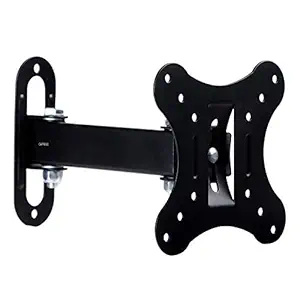
Caprigo Heavy Duty TV Wall Mount Stand for 12 to 27 inches LED/LCD/Monitor Screen's
Category: Electronics
Price: 399 (list price: 799)
Rating: 4.1 (1,161 ratings)
About this product: TV & Monitor Wall Mount Compatibility : 12 To 27 inch (LED/HD/QLED/LCD/UHD/3D/4K/Monitor/Curved/Smart Screens) From All Universal Brands Like Samsung, BenQ, LG, Acer, Dell, Sony, Lenovo, HP, ViewSonic, Asus, Hisense, Kevin, Sanyo, Shinco, Elara, Xiaomi, Mi, VU, Adsun, iFalcon, Realme, Vise, Croma, Kodak, Mitashi, Thomson, Videocon, Phillips & Etc.|VESA Compatibility : 50 x 50 mm (5 cm x 5 cm), 75 x 75 mm (7.5 cm x 7.5 cm) And 100 x 100 mm (10 x 10 cm). Vesa Is The Distance Between The Four Wall Mounting Screw Holes On The Back Of Your TV/Monitor Screens.|Complete Viewing Flexibility : Full Motion Rotatable TV & Monitor Mount Having The Following Specifications - Tilt : +- 15° (Up / Down) | Swivel Rotation : +/- 90° (Left / Right) | Maximum Distance From Wall When Extended : 7 inch | Minimum Distance From Wall When Retracted : 2 inch.|Heavy Duty Build : Premium Heavy Duty Wall Mounting Stand Built With Solid Heavy Gauge Material , Offering A Superior , Solid And Rugged Build. Durable Stand With Long Lasting Life. Solid , Sturdy And Thick Metal Construction For Added Safety And Strength. Professional Grade TV Wall Stand With Best In Class Features For You’re Premium Television And Monitor Screens. Maximum Weight Loading Capacity Of 10 Kg’s.|Easy & Quick Installation : Super Easy And Quick To Install Wall Stand. Simple 3 Step Installation Procedure So Your Screen Can Be Wall Mounted Within 5 Minutes. Standard Universal Screw Set Provided In Kit To Make Your Installation Procedure A Breeze. Standard Screws Compatible With Most Of The Latest TV & Monitor Screens.|Most Compatible TV & Monitor Screen Sizes Are : 27 inches, 26 inches, 25 inches, 24.5 inches, 24 inches, 23.8 inches, 23.5 inches, 23 inches, 22 inches, 21 inches, 20.5 inches, 20 inches, 19 inches, 18.5 inches, 18 inches, 17 inches, 16 inches, 14 inches & 12 inches.|Box Contents : Wall Mount x 1 , Universal Standard Screw Set x 1